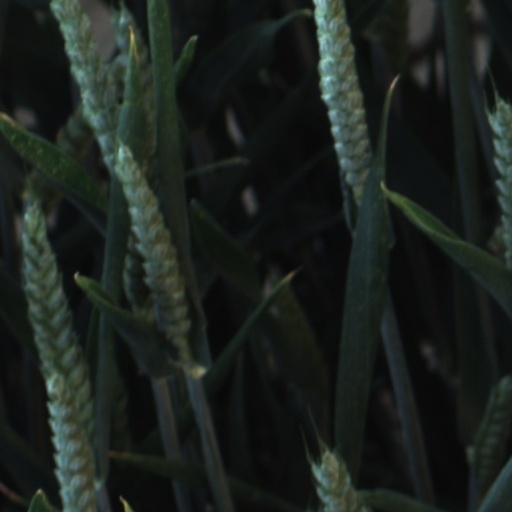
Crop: wheat